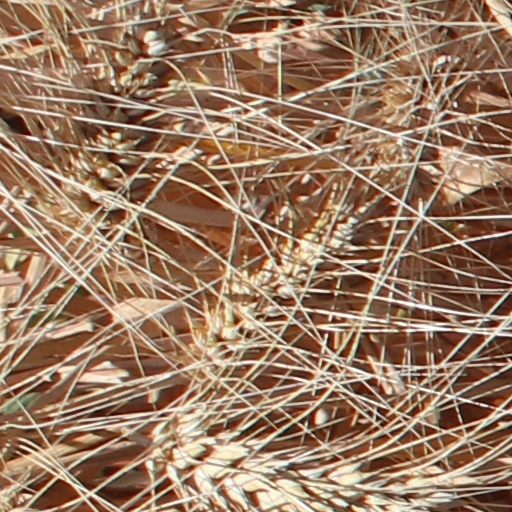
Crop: wheat